Doug Ducey

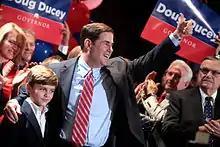
Ducey accepting his party's nomination for governor of Arizona in August 2014.

In July 2013 Ducey filed the paperwork necessary to explore the possibility of running for governor. On February 19, 2014, he formally announced his intention to seek the office at a rally in downtown Phoenix.